Loky-Manambato

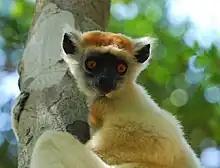
"Propithecus tattersalli"

Loky-Manambato is in the dry deciduous forests of northern Madagascar, near the transition to the moist evergreen forests of eastern Madagascar and the montane forests of Madagascar's central highlands.